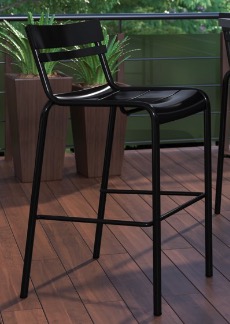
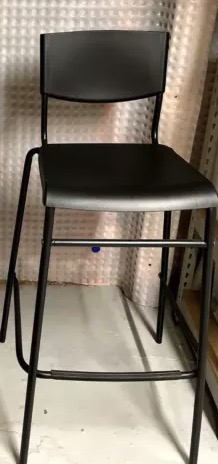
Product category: stool
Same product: no